Michał Majewski

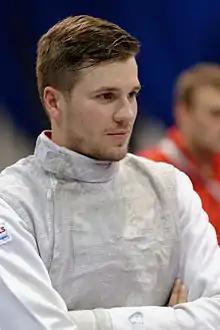
Majewski at the 2013 World Fencing Championships

Michał Majewski (born 23 February 1987) is a Polish foil fencer, team bronze medallist in the 2008 World Fencing Championships and three-time team silver medallist at the European Fencing Championships.